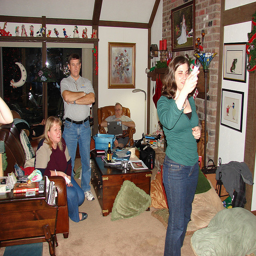
A man and woman watch a woman holding a Wii controller in a living room decorated for Christmas.
a family is relaxing in the living room
A group of people spending time together in a living room
A young lady is playing the Wii while others look on.
A girl playing some video games with her family.